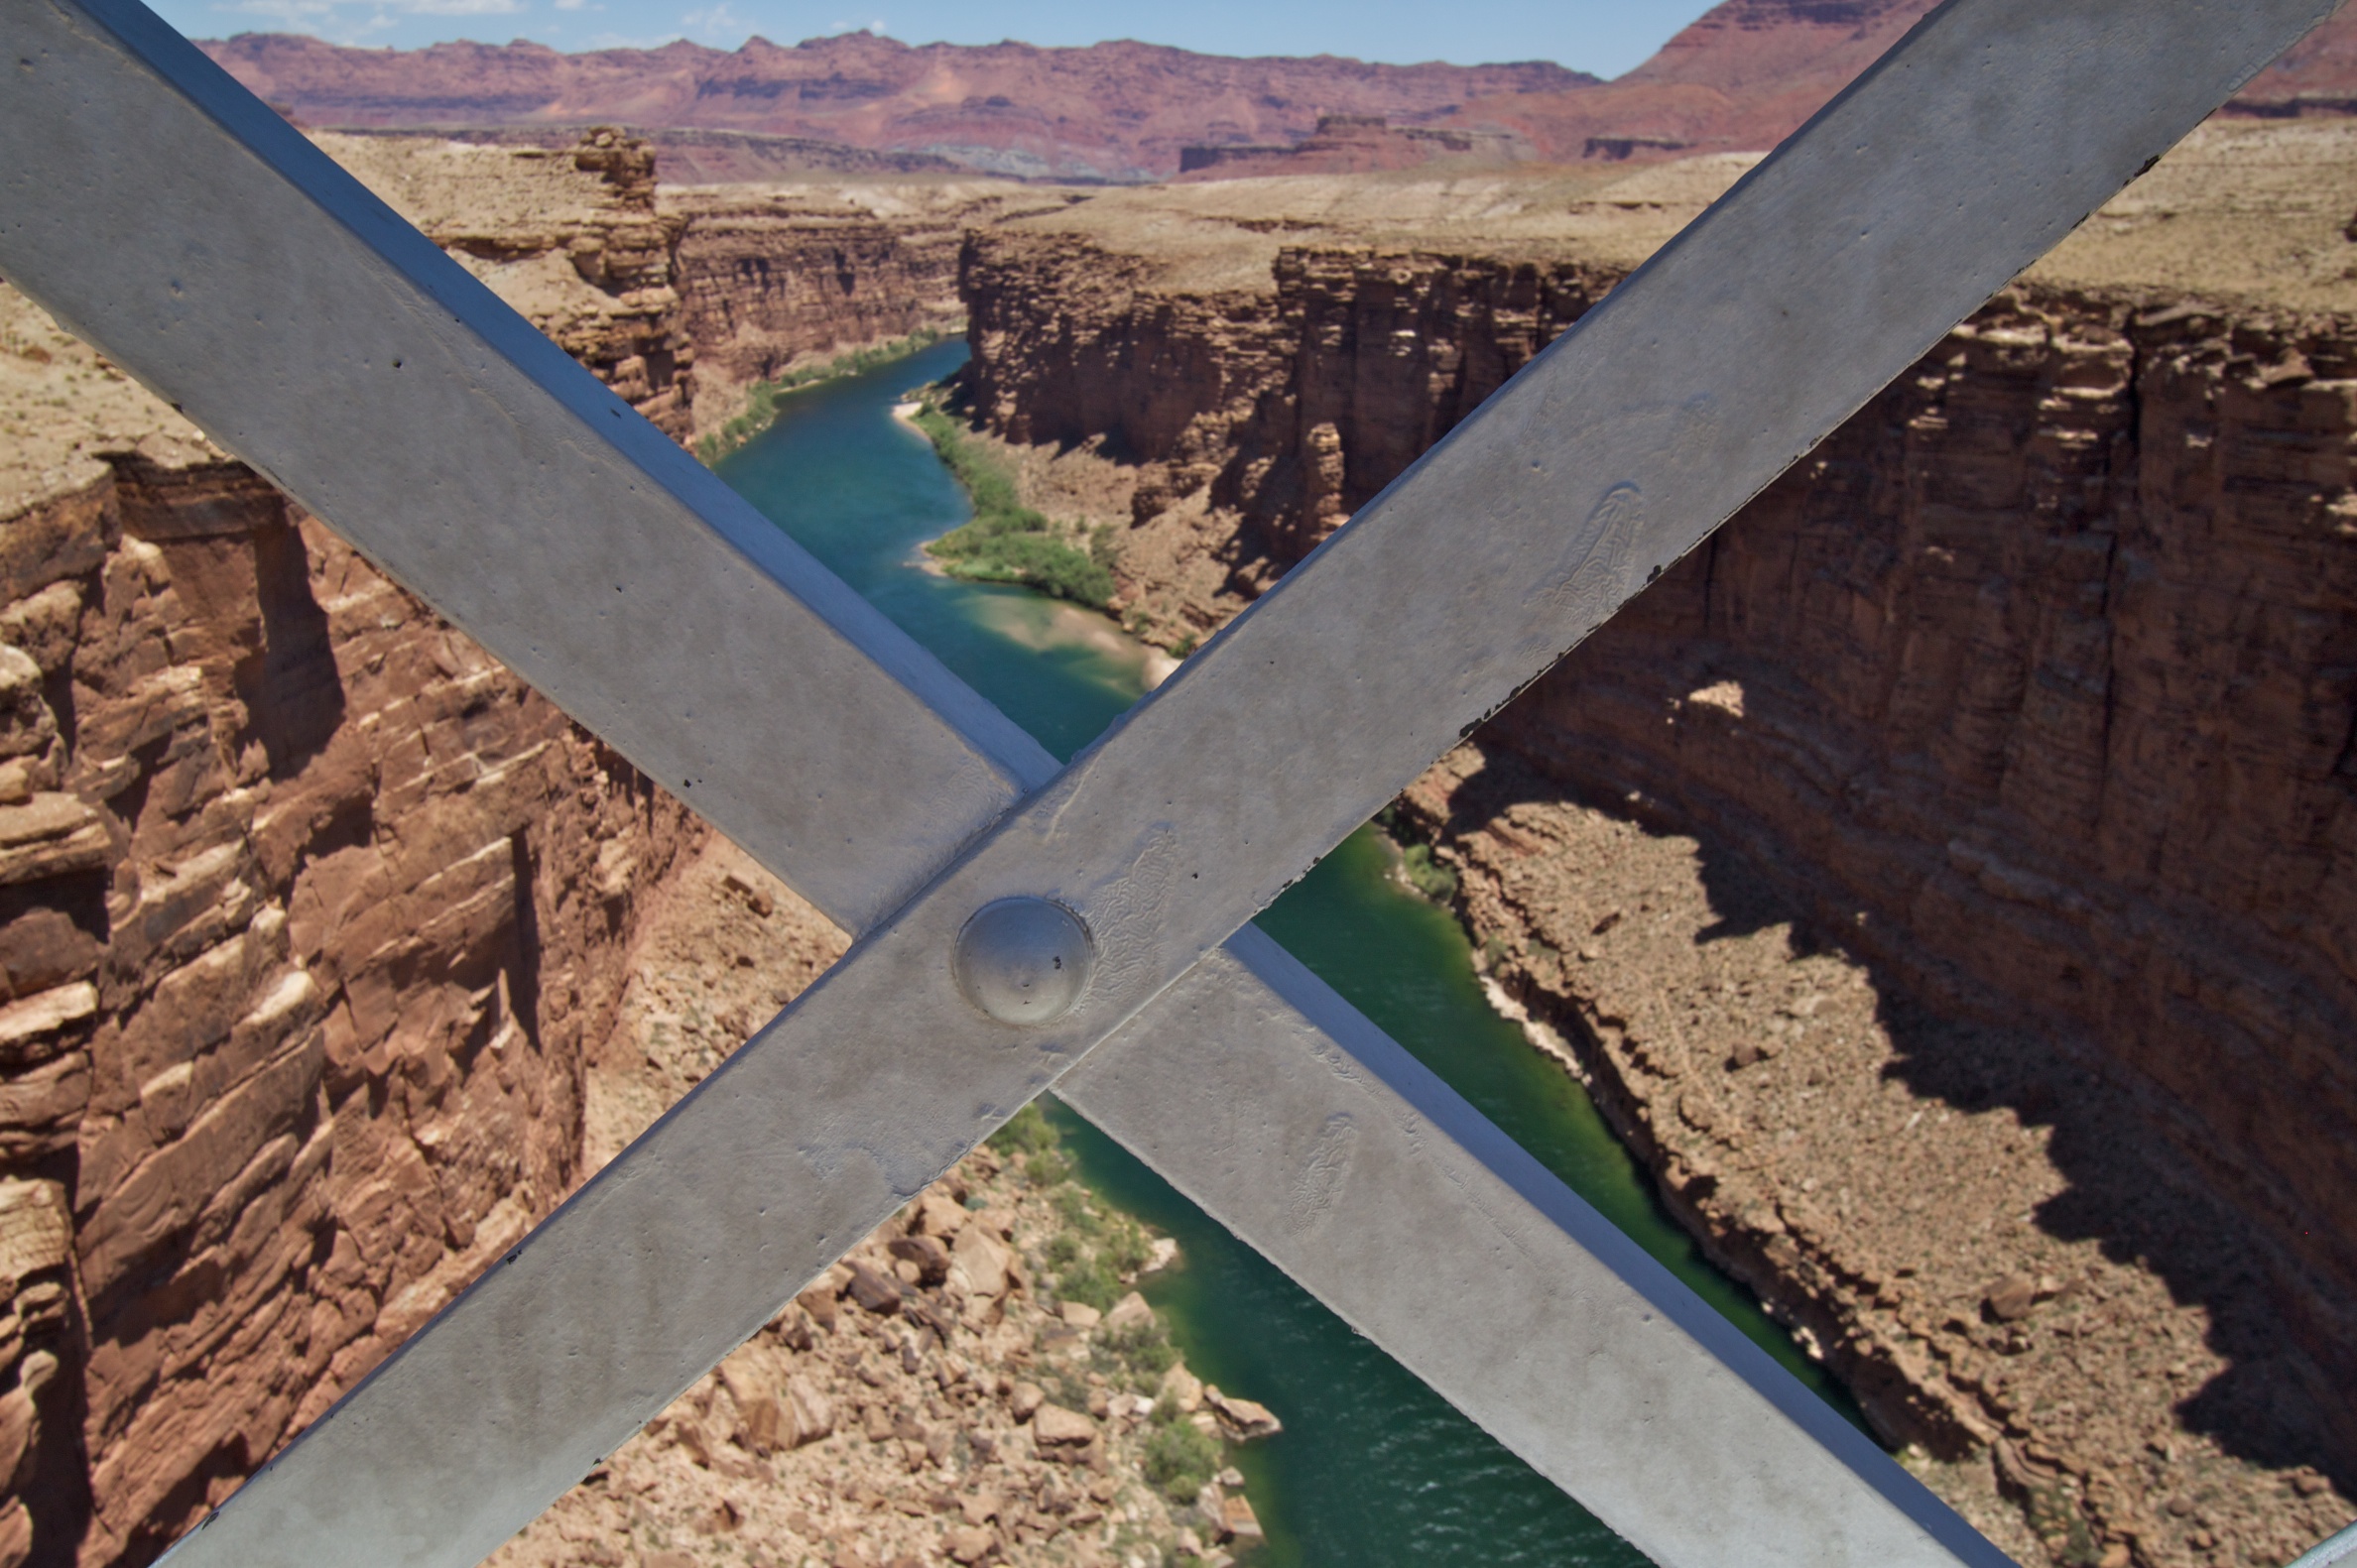
track, wall, soil, canyon, reservoir, waterway, geology, infrastructure, grandcanyon, dailyshoot